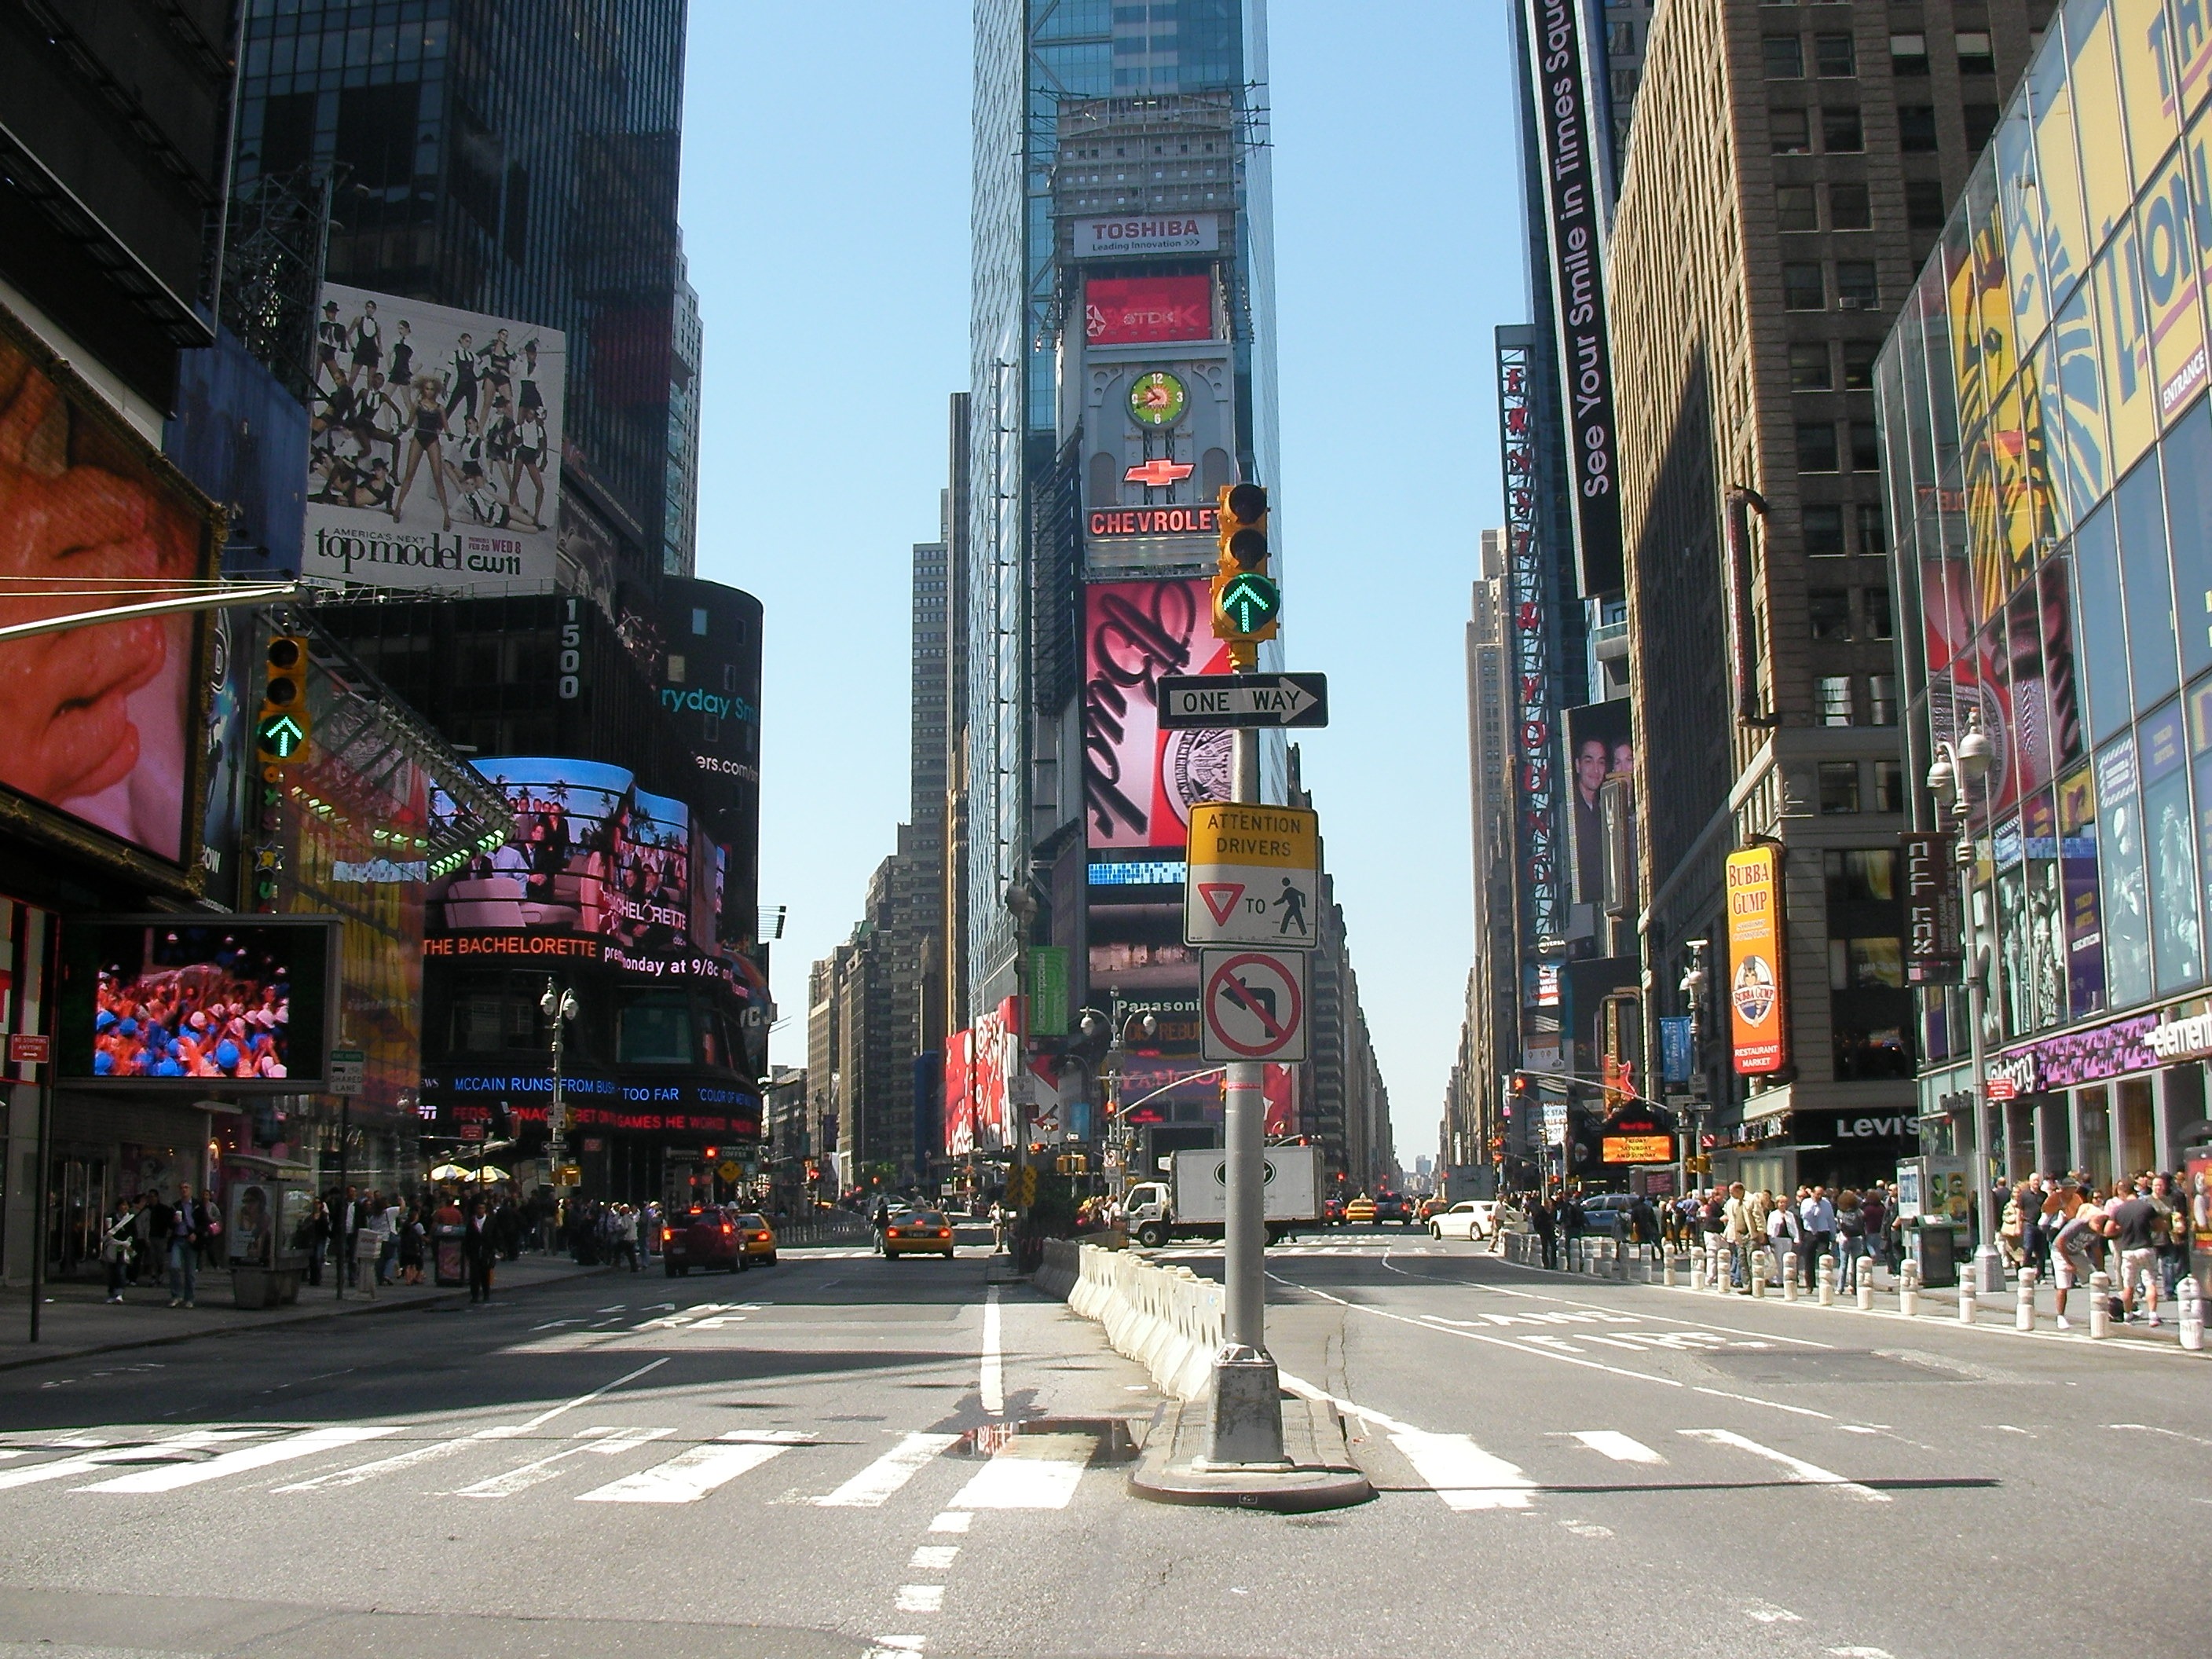
pedestrian, road, traffic, street, town, city, new york, times square, new york city, cityscape, downtown, nyc, usa, lane, skyscrapers, infrastructure, ny, broadway, metropolis, neighbourhood, big city, urban area, human settlement, 5 avenue, new york shopping street